Mandy Capristo

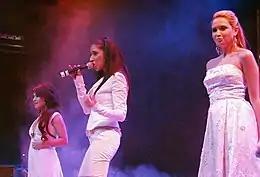
Monrose at the "Cover Me" charity concert in Cologne, Germany in 2007

In 2006, Capristo decided to participate in the German television show "Popstars" on the ProSieben network. At the finale, the audience chose Capristo via televoting to become the final member of the girl band trio Monrose alongside Senna Gammour and Bahar Kızıl. The group's debut single "Shame" peaked at number one on the German singles chart and became one of the best-selling singles of the year, resulting in a sales total of 200,000 copies Europe-wide. The group released their debut album "Temptation" in December 2006, which debuted on the charts at number one and was certified two times platinum by the Media Control Charts in 2007. Since 2006, the girl group released four studio albums, "Temptation", "Strictly Physical", "I Am", and "Ladylike" which entered the charts in the top 10. Their singles "Shame" and "Hot Summer" have charted at number one. Overall, they released eleven singles, which seven of eleven reached the Top 10 in the German Charts. In 2008, they won their first Comet Award for Best Single with "Hot Summer" and in 2009 for Best Band.